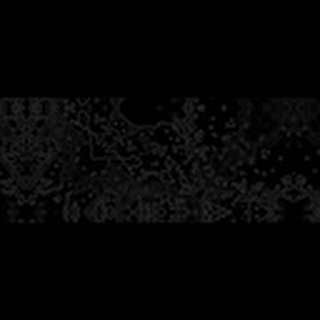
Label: cotton_bacterial_blight